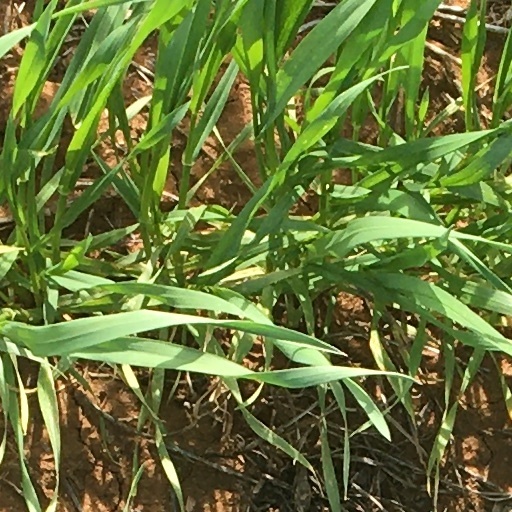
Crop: wheat